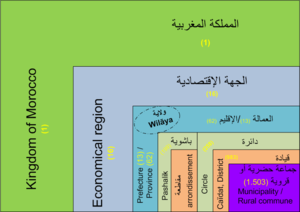
Division Administrative Marocaine العربية: التقسيم الإداري المغربي